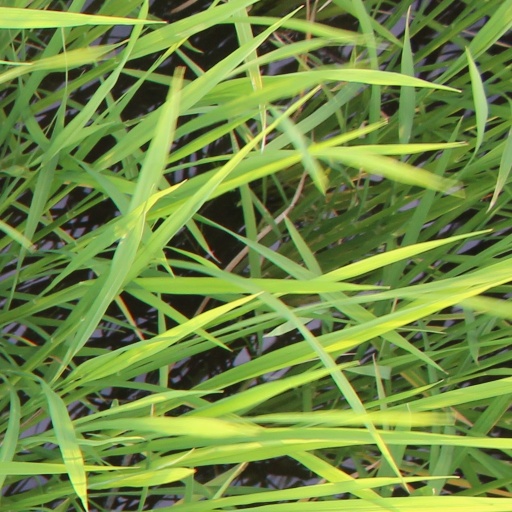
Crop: rice